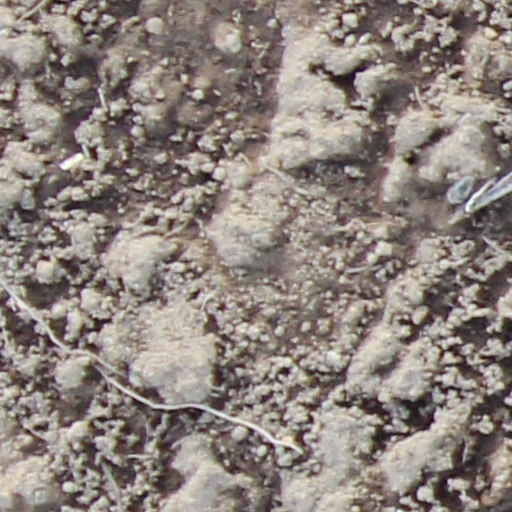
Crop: wheat